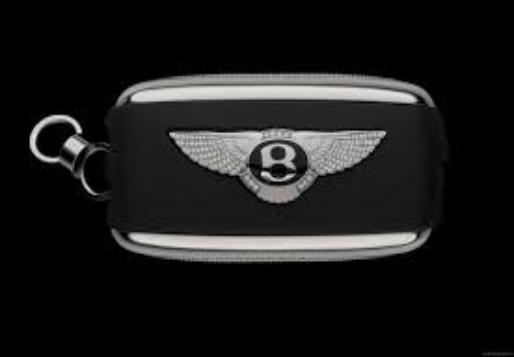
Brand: Bentley
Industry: Transportation